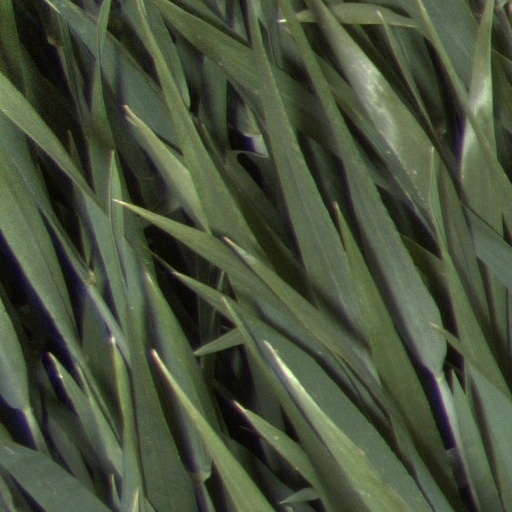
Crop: wheat